Bojonegoro Regency

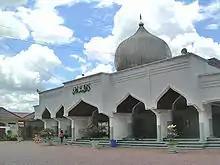
Bojonegoro Great Mosque

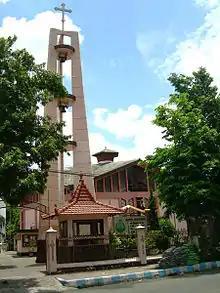
St. Paul Catholic Church

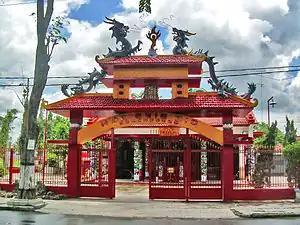
Hok Swie Bio Confucian Temple

Bojonegoro Regency has a population of 1,363,058 people (as of mid-2023). Most of the population work as farmers or foresters. Many still live in poverty, especially in the southern part of the regency, where the soil is less fertile. The major population centre is Bojonegoro town, located on the southern bank of the Bengawan Solo River.